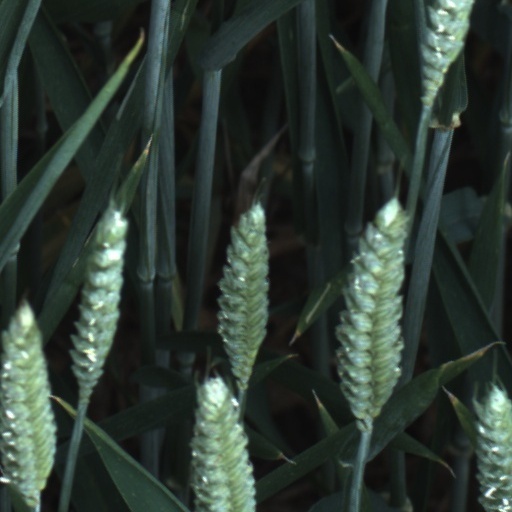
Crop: wheat